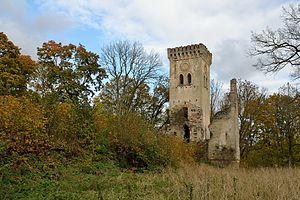
Voici une liste de manoirs en Estonie.